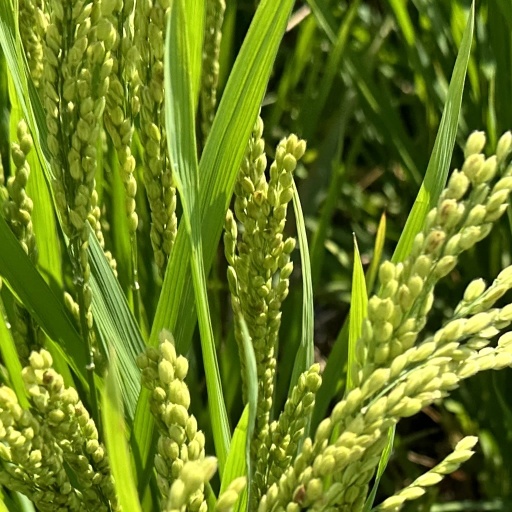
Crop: rice